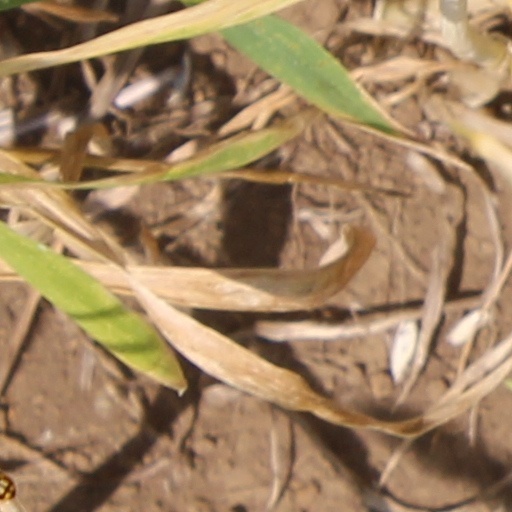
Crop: wheat